Clachnaharry

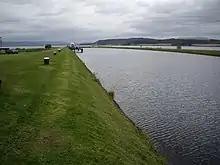
View along the canal to the sea lock

Clachnaharry is a former fishing village, now part of the city of Inverness in the Highland council area of Scotland. Clachnaharry is situated on the south shore of the Beauly Firth, about west of the city centre.